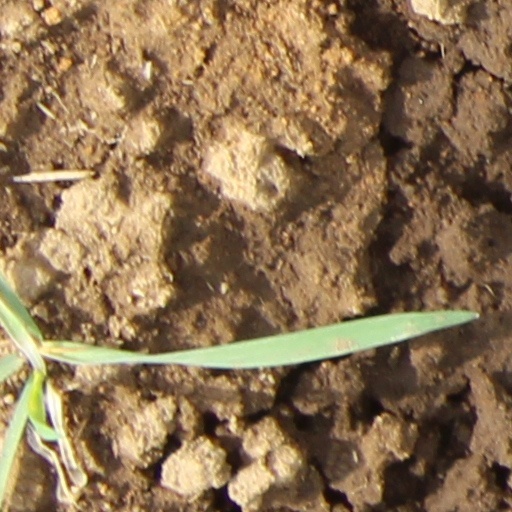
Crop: wheat